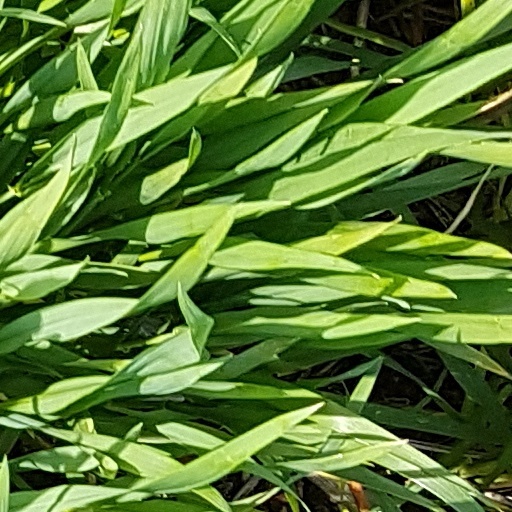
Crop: wheat